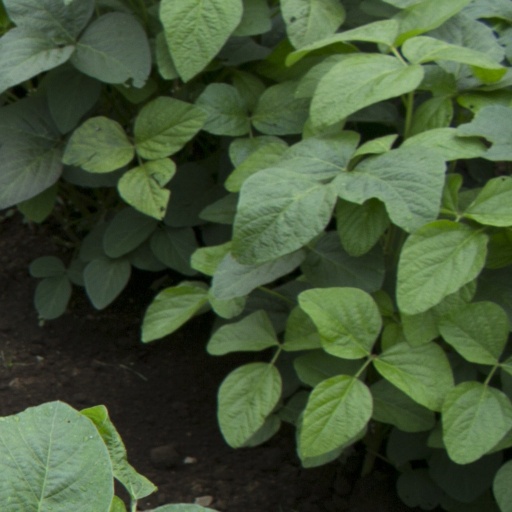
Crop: soybean